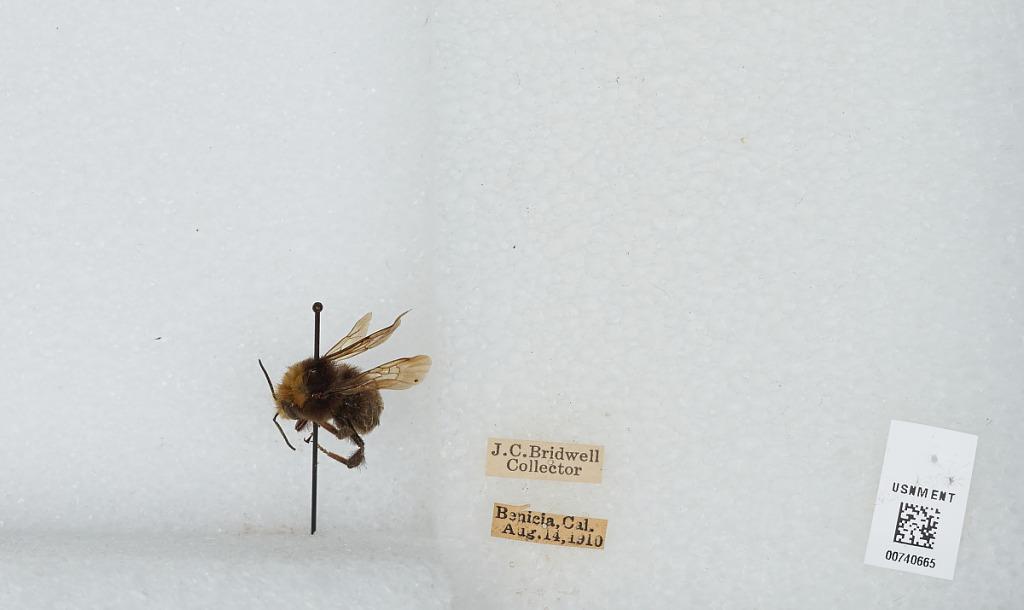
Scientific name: Bombus (Pyrobombus) vosnesenskii Radoszkowski
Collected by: J. Bridwell
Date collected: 1910-8-14
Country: United States
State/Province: California
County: Solano
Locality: Benicia
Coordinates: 38.0633, -122.156